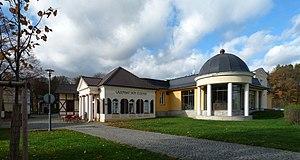
Klášterec nad Ohří est une ville du district de Chomutov, dans la région d'Ústí nad Labem, en Tchéquie. Sa population s'élevait à 14 496 habitants en 2018.